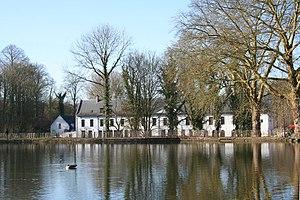
Auderghem (Belgique), l'Étang du Moulin et les bâtiments de l'ancien prieuré du Rouge-Cloîte fondé au XIVe siècle par l'ermite Egide Olivier et le chamoine Guillaume Daniels.